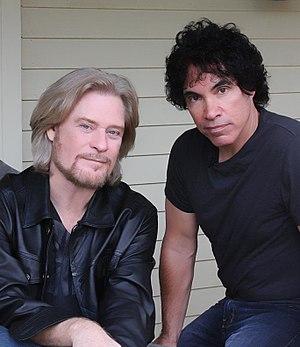
Hall and Oates ou Daryl Hall and John Oates est un duo pop américain formé en 1972 par Daryl Hall et John Oates. Il a connu le succès à la fin des années 1970 et durant la première moitié des années 1980. Hall comme Oates chantent et utilisent des instruments au sein du groupe. Ils se sont spécialisés dans un style qui est une fusion du rock 'n' roll et du rhythm and blues, qu’ils ont surnommé le « rock and soul ».